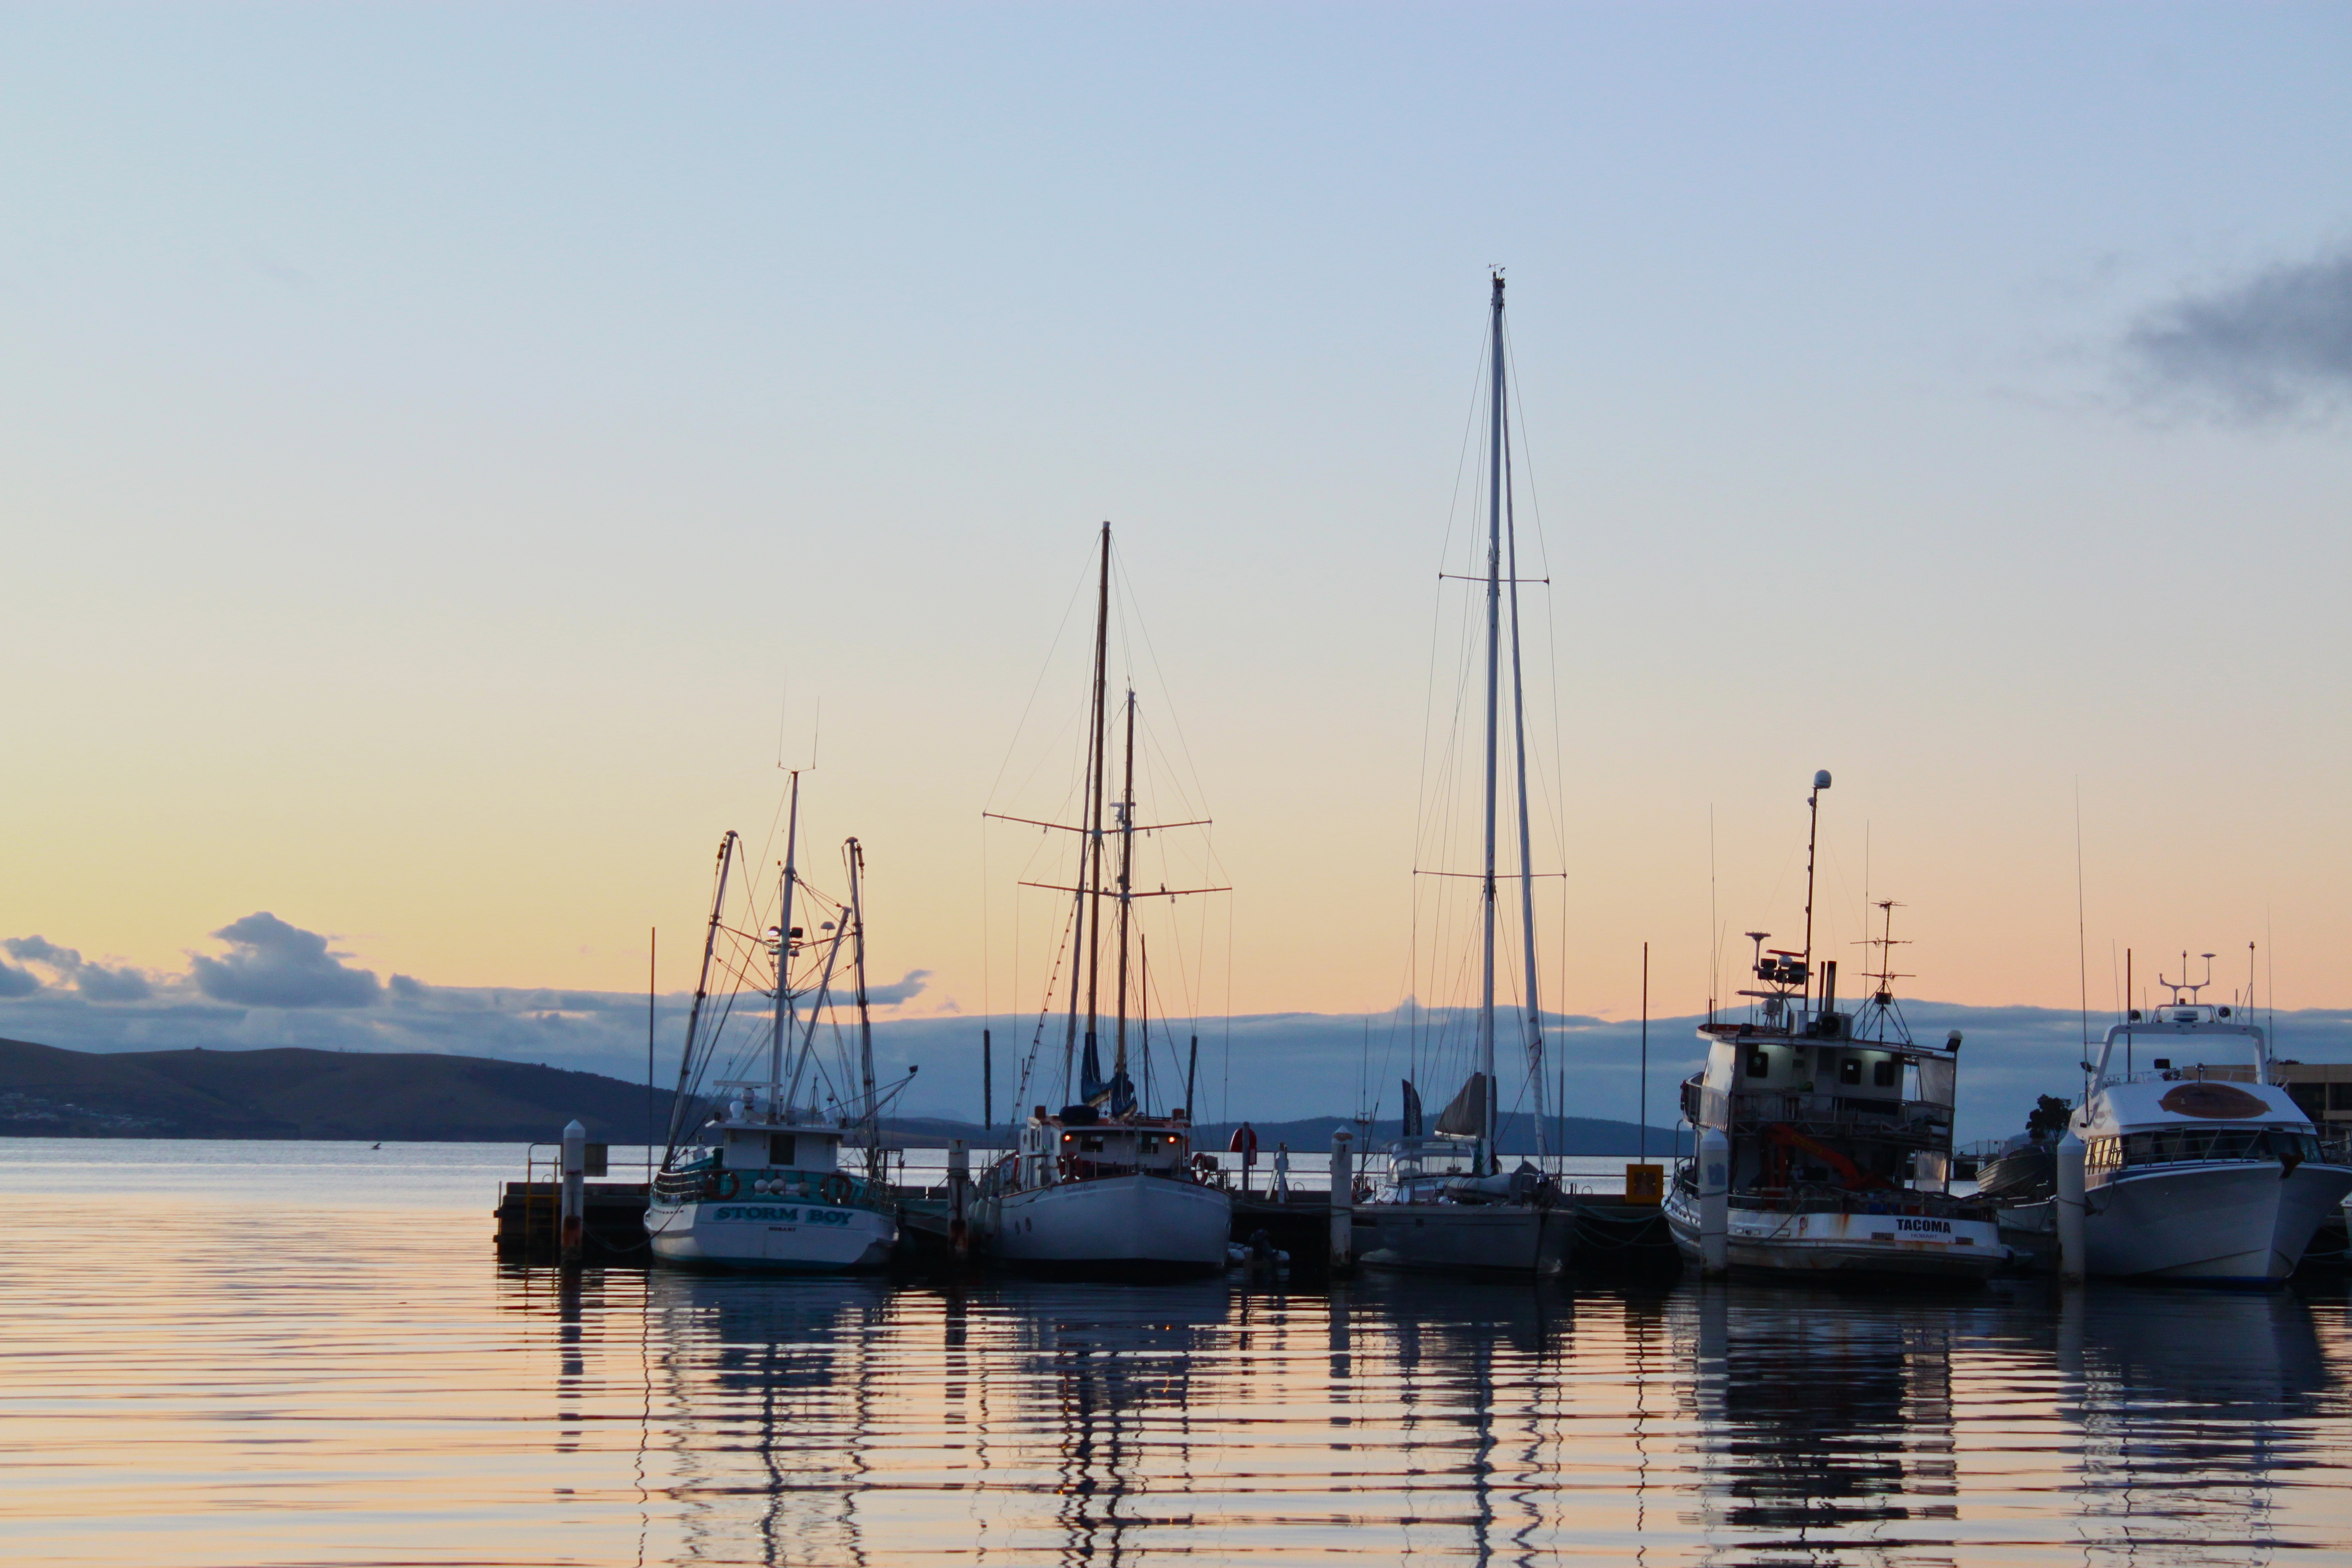
sea, coast, water, dock, sunrise, sunset, boat, dusk, vehicle, mast, calm, bay, harbor, harbour, marina, port, sailboat, australia, sail, scene, channel, watercraft, tasmania, hobart